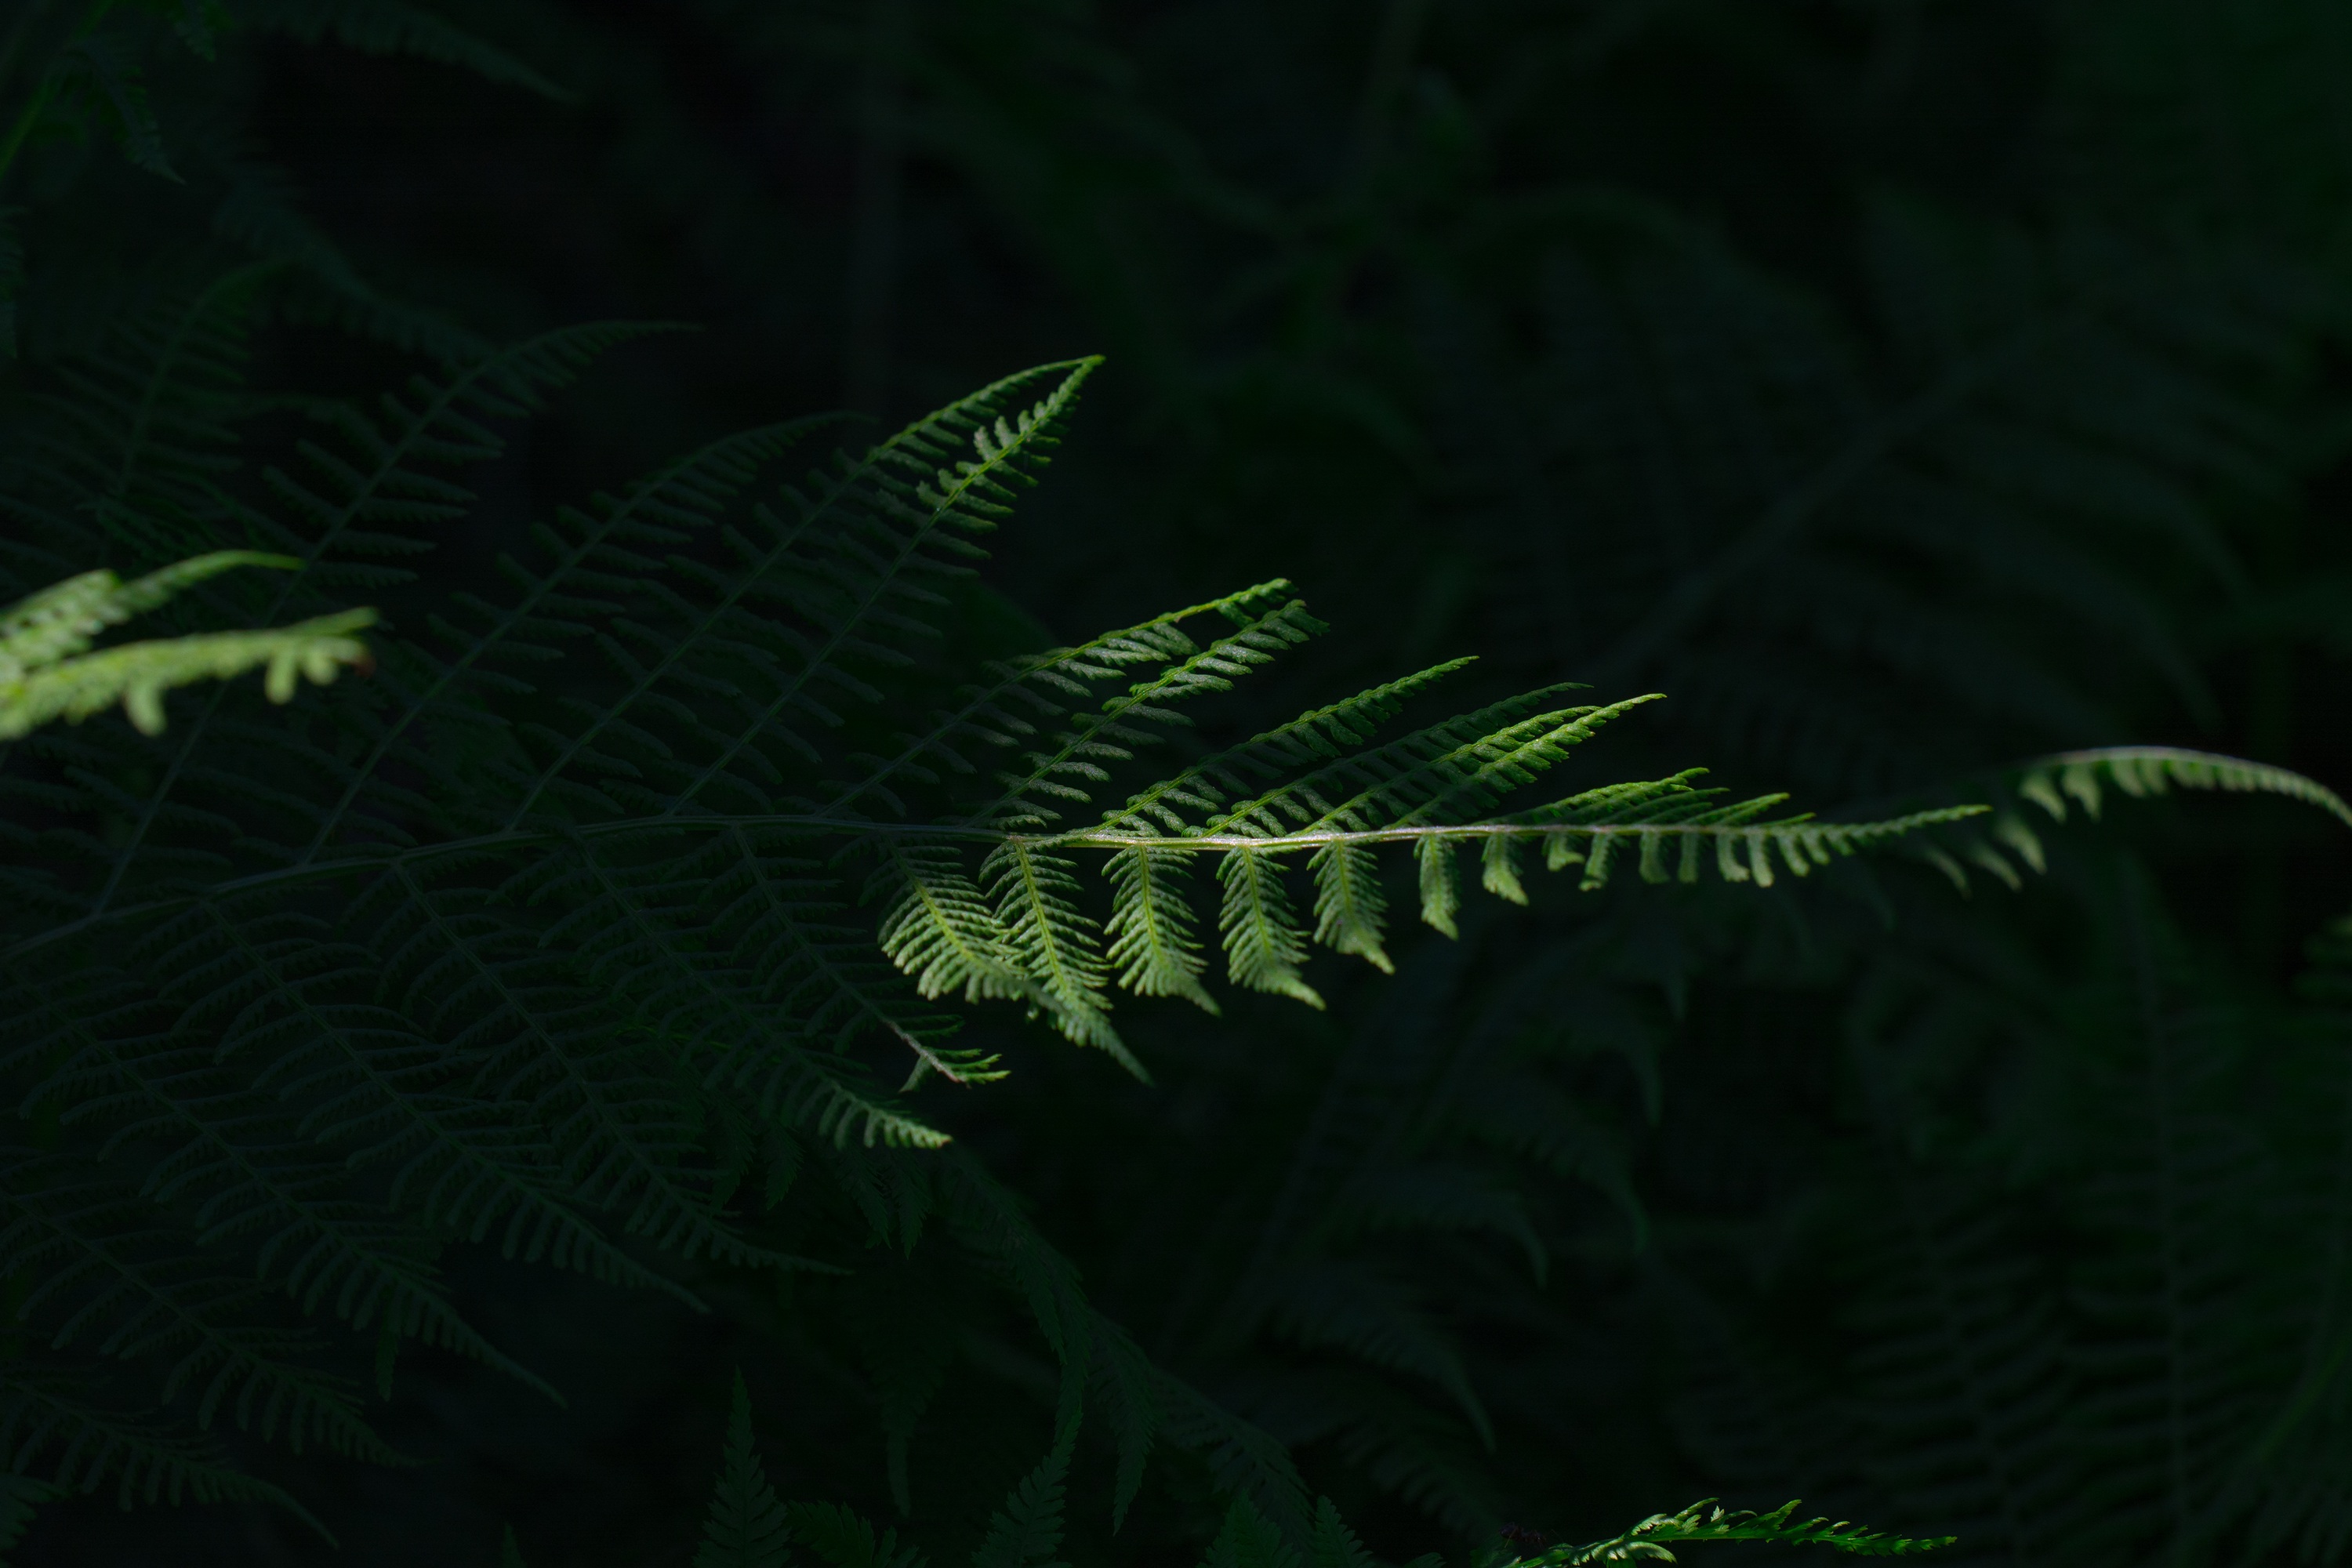
nature, forest, branch, plant, leaf, flower, green, jungle, botany, close, flora, fern, rainforest, ecosystem, light and shadow, leaf fern, plant stem, land plant, ferns and horsetails, vascular plant